Just Nuisance

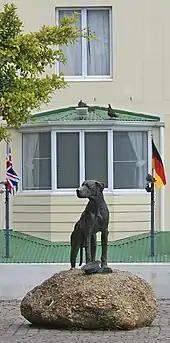
"Just Nuisance" statue in Simon's Town

Nuisance was allowed to roam freely and, following the sailors, he began to take day trips by train as far afield as Cape Town, away. Despite the seamen's attempts to conceal him, the conductors would put him off the trains as soon as he was discovered. This did not cause the dog any difficulty, as he would wait for the next train, or walk to another station, where he would board the next train that came along.